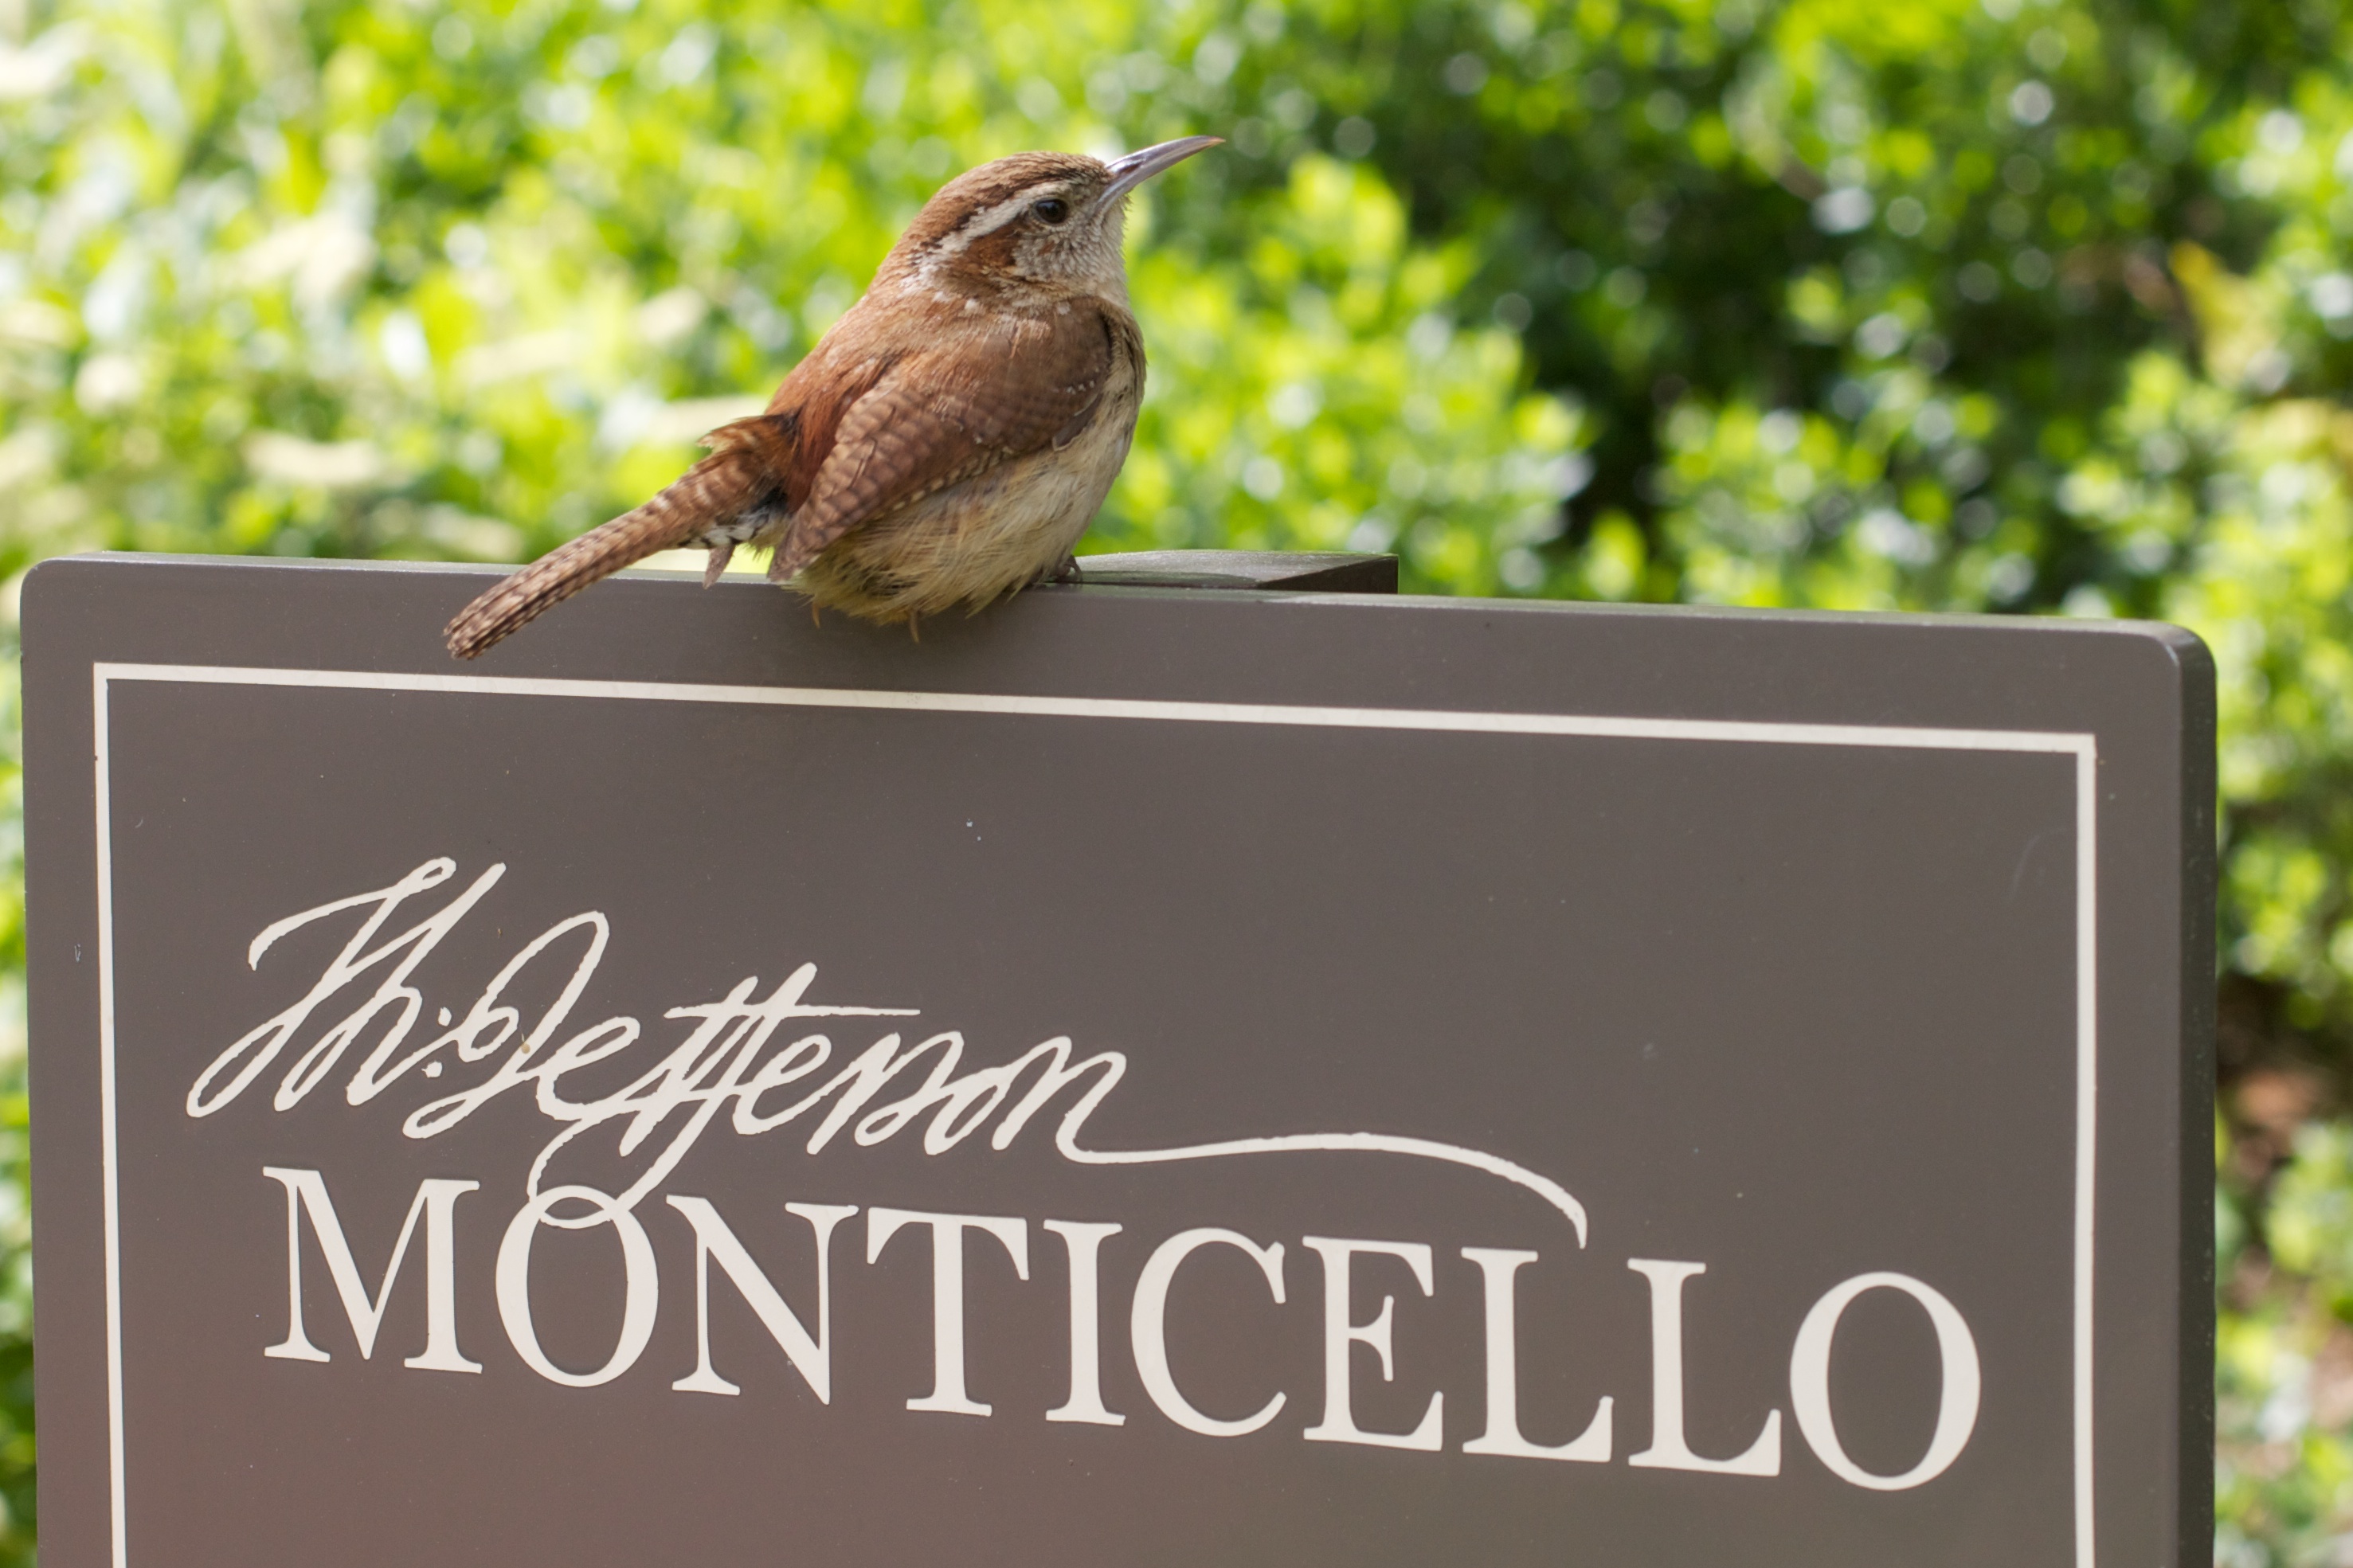
bird, fauna, monticello, perching bird